Kautokeino Municipality

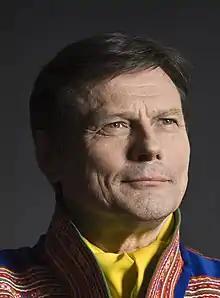
Ole Henrik Magga, 2009

Guovdageaidnu-Kautokeino is perhaps the cultural center of Northern Sámi today, and hosts several of the most well known Sami cultural events. The biggest event is the Sámi Easter Festival. Easter has traditionally been the time when the Sámis gather to celebrate weddings and confirmations. Today, also the Sami culture is celebrated with many yoik concerts, Sami theater shows, reindeer races, snowmobile races, ice fishing competitions, parties, and the Sámi Grand Prix; a Sámi version of the Eurovision Song Contest where in addition to the best song, the best yoik is also selected. In addition, the Sami Film Festival is usually held during the Easter, which is notable for having an outdoor cinema made of snow.